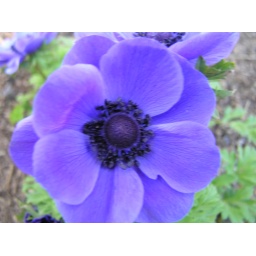
blue flower blooming in my driveway